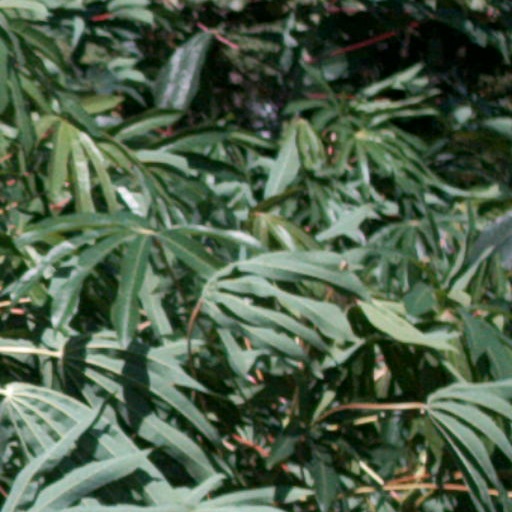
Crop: cassava